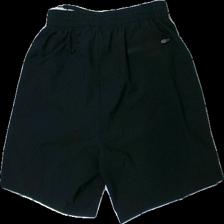
View: back
Type: Shorts
Category: Ladies
Brand: Lager 157
Colors: Black
Material: 100% Polyester
Cut: Cropped
Size: S
Season: All
Trend: Sports
Price range: 50-100
Recommended usage: Reuse
Description: black shorts